Chatham Manufacturing Company

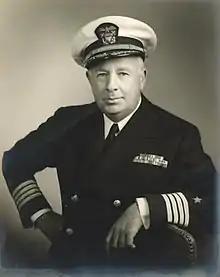
Richard Thurmond Chatham in his Naval portrait during World War 2.

In 1893 Chatham wove its first blanket. The first dozen were bound on a sewing machine by Mrs RL Hubbard. Although Chatham manufactured fabrics for many applications, Chatham Blankets were the only product with the name "Chatham" on them and the thing that the company would be most known for. During the first part of the 19th century, the primary focus of company sales were wool blankets. The Chatham Blanket became famous all over the United States. Wool blankets are soft, warm and naturally moisture wicking. The Chatham blanket process started with local, North Carolina Wool. The raw wool was washed in water from the Yadkin River and then carded to align the fibers. The carded wool was spun into threads and dyed. The wool threads were then warped and woven into cloth. The cloth was then napped and washed, then cut to size and bound. The finished blankets were warm in winter, breathable in summer, moisture wicking and self cleaning.